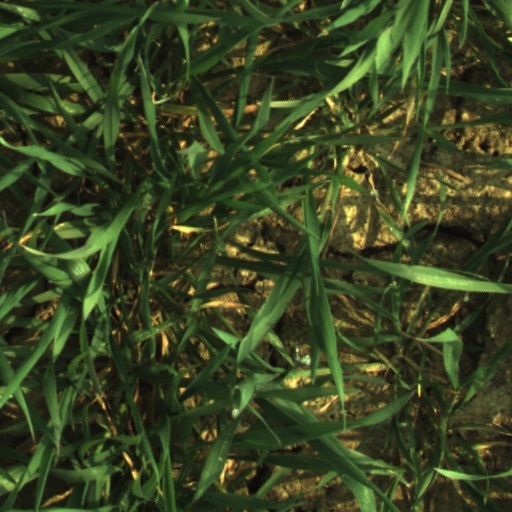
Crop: wheat